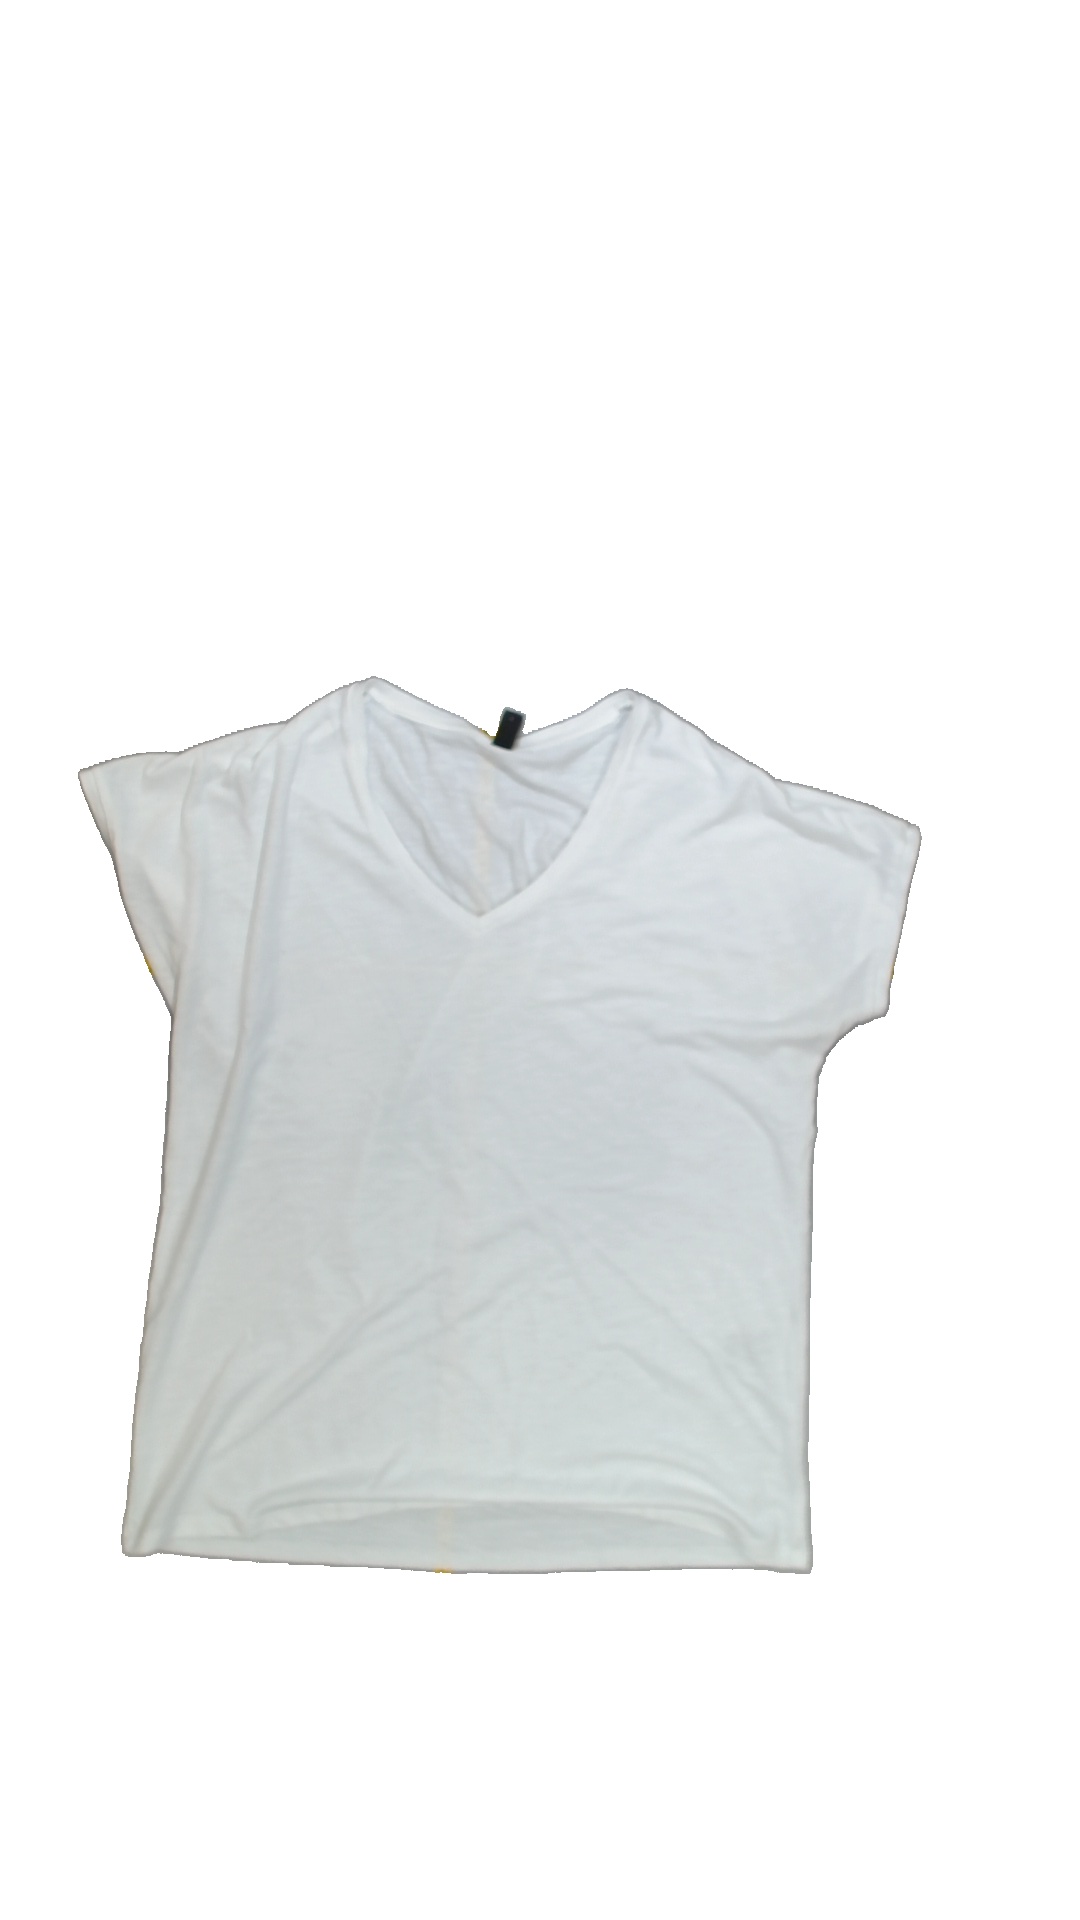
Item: T-shirt (Ladies)
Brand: Soya/soyaconcept
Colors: White
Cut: Regular, V-collar
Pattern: Plain
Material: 70%modal 30%polyester
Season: All
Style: No trend
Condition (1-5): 3
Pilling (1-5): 3
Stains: No
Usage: Export
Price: <50